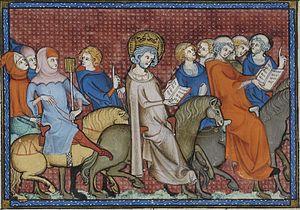
24 avril : les croisés embarquent à Acre vers la France. Un contingent français soldé par le roi de France, dirigé par Geoffroy de Sergines, reste en Syrie de 1254 à 1291.